Isulan

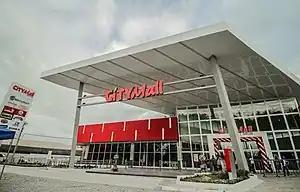
CityMall Isulan facade

Isulan has various department stores and a mall, the list below contains the current malls and the future shopping centers in Isulan.